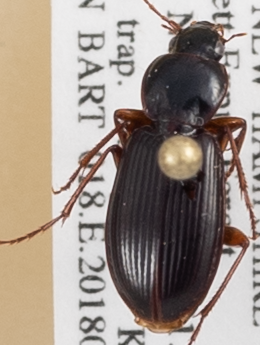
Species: Synuchus impunctatus
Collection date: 2018-09-06
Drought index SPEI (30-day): -0.692
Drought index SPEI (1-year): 0.158
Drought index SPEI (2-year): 0.47